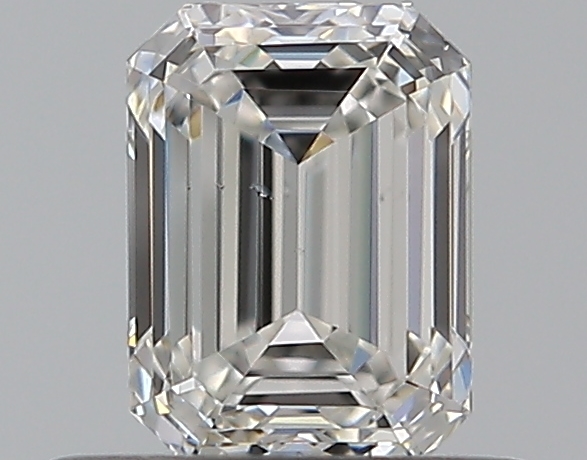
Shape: emerald
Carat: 0.5
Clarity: VS2
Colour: G
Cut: EX
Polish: EX
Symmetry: VG
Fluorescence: F
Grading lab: GIA
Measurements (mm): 5.11 x 3.79 x 2.59